Wheatland (James Buchanan House)

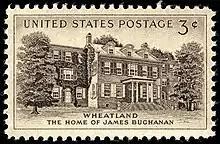
Three-cent postage stamp commemorating the centennial of Buchanan's election, in 1956.

Wheatland was inherited by Mary Willson Rettew, a cousin of George Willson, after he died of a heart attack in 1929. Rettew died in 1934 and, left a will stipulating "the establishment of 'The Willson Memorial Building'" to preserve the family's heirlooms. Her will also requested that the building be occupied by the Lancaster County Historical Society, which had been founded in 1880. Wheatland, along with of land, were put up for sale by the executors of the will. The Junior League of Lancaster founded the "James Buchanan Foundation for the Preservation of Wheatland" in 1935 with the purpose of raising funds to buy Wheatland. Wheatland was sold to the Foundation for $40,000 (equal to $ today) on February 27, 1936. It was opened to the public on May 5, 1936 and was dedicated "as a new presidential shrine, taking its place with Mount Vernon, Monticello and The Hermitage," in October 1937. Wheatland was designated a National Historic Landmark on July 4, 1961 and listed on the National Register of Historic Places on October 15, 1966. Wheatland became a contributing property to the Northeast Lancaster Township Historic District on March 20, 1986. The James Buchanan Foundation and the neighboring Lancaster County Historical Society were merged in 2009 to form LancasterHistory.org.